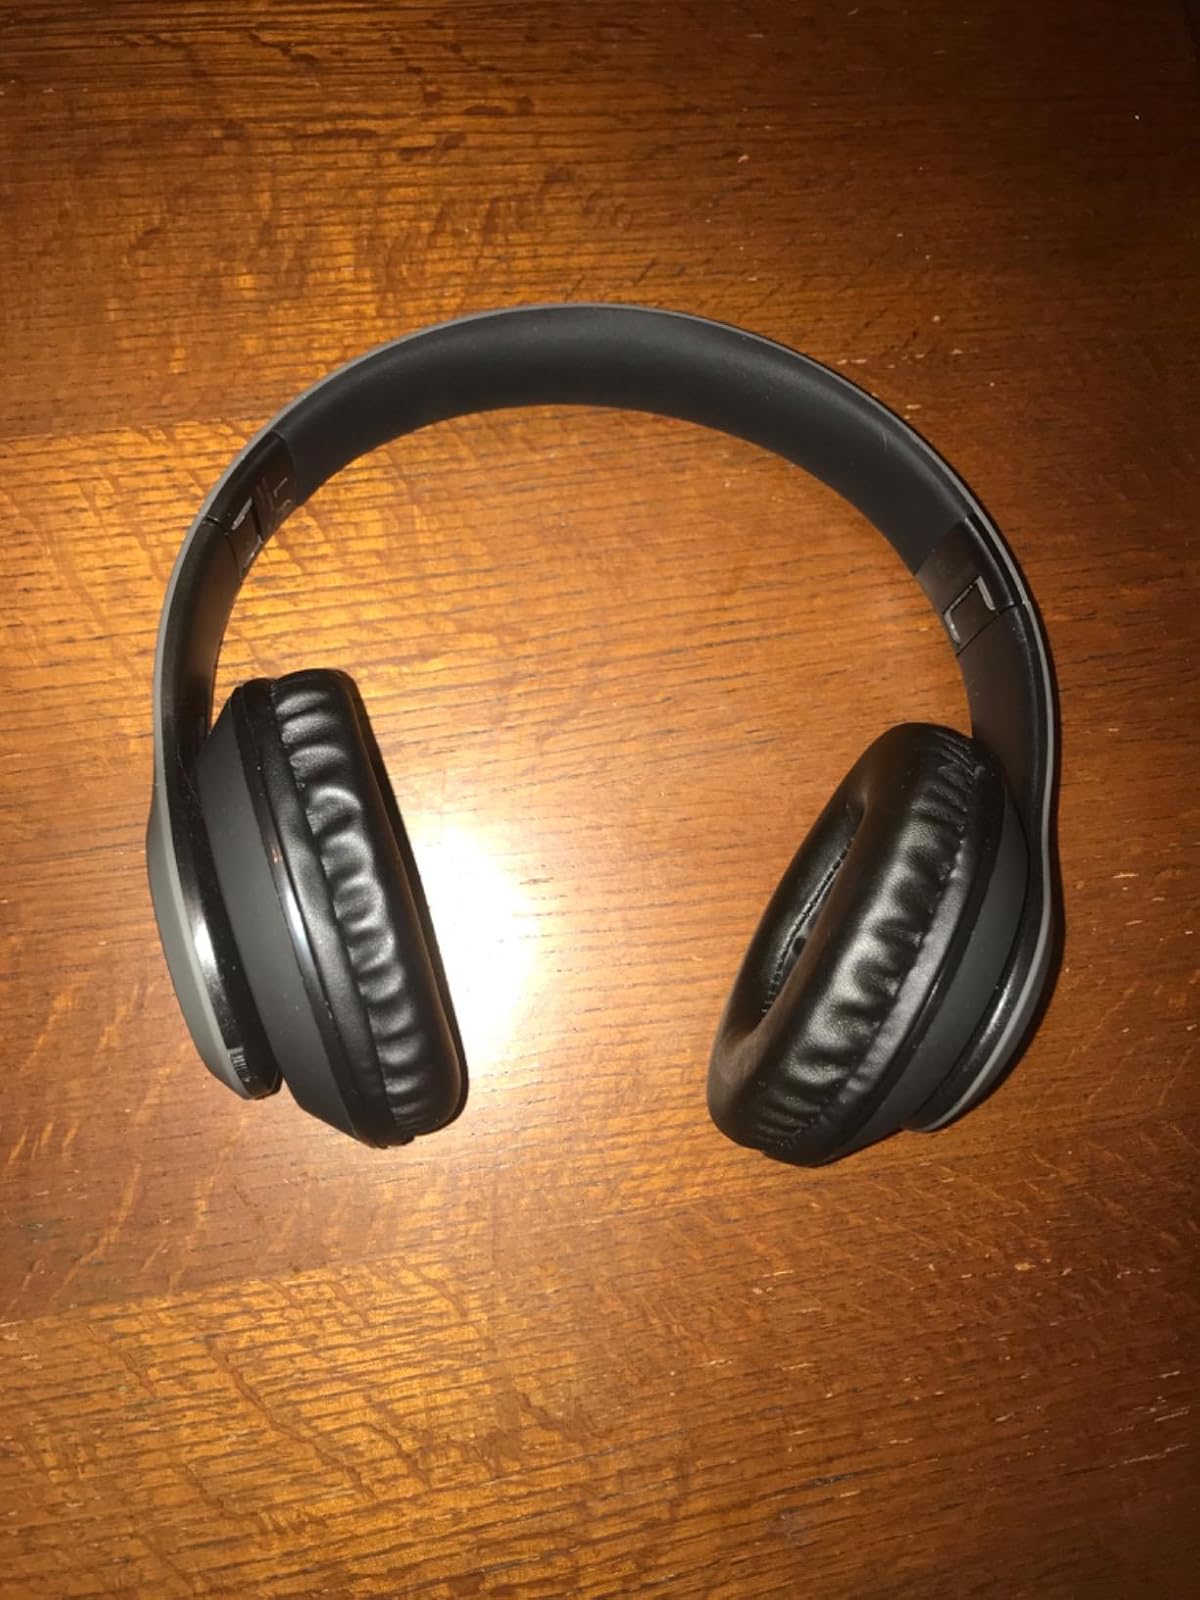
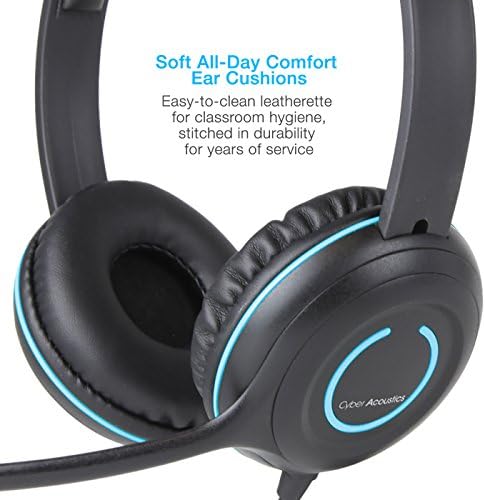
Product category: headphones
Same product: no